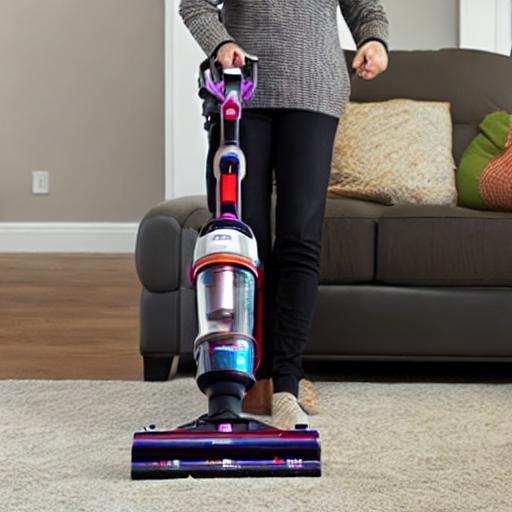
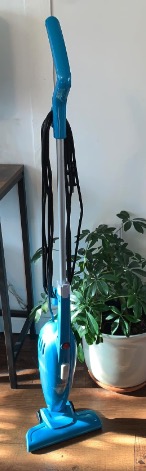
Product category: items_vacuum
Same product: no